Union, Progress and Democracy

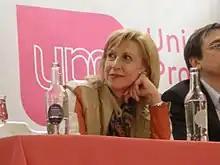
Rosa Díez at a party meeting

UPyD advocated significant changes to the democratic system, such as the abolition of the requirement for extraparliamentary parties to gather 0.1% of each constituency's electorate to stand in elections; the ban on sending election propaganda by post, either subsidised or not; the adoption of an open list panachage system; and the direct election of mayors in a two-round system to prevent post-election pacts from misrepresenting the citizens' will. UPyD's other measures for democracy regeneration were: a limit of two consecutive full terms for executive public office holders; a ban on combining two or more public offices; and the strengthening of the incompatibility regime for former high office holders as a way of reducing their potential conflicts of interest. The party also urged making political parties' funding more transparent and independent of business interests.